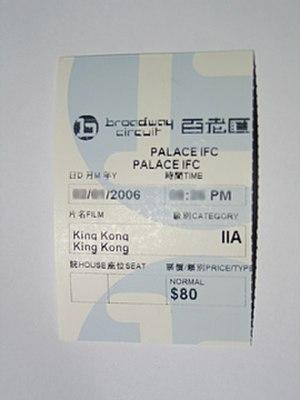
La classification cinématographique de Hong Kong est un système d'indications concernant le public auquel un film est adapté. Un organisme gouvernemental officiel attribue ainsi des catégories à tous les films présentés dans les cinémas de Hong Kong.